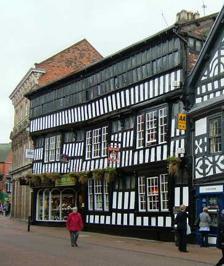
Building: Crown Hotel, Nantwich
Country: United Kingdom
Year built: 1583
Grade I listed pub in Cheshire, England Crown Hotel Crown Hotel Location 24–26 High Street, Nantwich , Cheshire , England Coordinates 53°04′03″N 2°31′22″W / 53.0674°N 2.5227°W / 53.0674; -2.5227 Built c. 1583 Listed Building – Grade I Designated 19 April 1948 Reference no. 56617 Location in Cheshire The Crown Hotel , also known as the Crown Inn , is a timber-framed , black-and-white hotel and public house located at 24 High Street in the town of Nantwich in Cheshire , England. The present building dates from shortly after 1583. One of three buildings in Nantwich to be listed at grade I , the listing describes the Crown Hotel as "an important late C16 building." The existing hotel was built on the site of an earlier inn of the same name, destroyed in the Great Fire of Nantwich of 1583. This appears to have been constructed on an earlier industrial site, including a medieval tannery and an 11–12th century salt working . The area has also been speculated to have been the location of Nantwich Castle . Archaeological findings It has been speculated that the site, which forms a high point in the town adjacent to the river, might have been the location of Nantwich Castle , which was built before 1180. Excavations behind the Crown Hotel in 1978 found evidence of terracing, perhaps representing a platform or mound, as well as a pre-medieval ditch, which might have formed the outer bailey of the castle. Roman pottery was also found in these excavations, including Samian ware and roof tiles. The excavations of 1978 found medieval leather shoes and numerous leather offcuts, suggesting a tannery was located on the site during this period. A D-shaped oak timber was found which might have formed part of a tanning bench, as well as wooden bowls and platters and medieval pottery. Large amounts of burnt charcoal, coal and clay dating from the early post-Medieval period were uncovered; they are believed to represent an 11–12th century salt working on the site. History Carved corbel The Crown was formerly the principal inn of Nantwich. Landlord Roger Crockett was murdered in a brawl on 19 December 1572, in a case that involved many of the town's gentry and was heard in the Star Chamber . The original "Crowne" was one of seven inns destroyed in the Great Fire of Nantwich of 1583. The proprietor at the time of the fire was Robert Crockett. The present building is known to have been rebuilt shortly after the date of the fire. The cost of £313 13 s 4 d was the greatest of all the buildings rebuilt at that time; £240 was contributed by Crockett. The rebuilt Crown was a coaching inn on the Chester to London road. During the Civil War , the inn was used as a place of worship, while the parish church was a prison. The Duke of Monmouth dined at the Crown in 1682. During part of the 18th century, the inn was known as the "Crown and Sceptre". The "Crown Inn Lodge", Nantwich's second Masonic Lodge , was founded in 1794 by Sir Robert Salusbury Cotton , MP for the county of Cheshire , and presumably met at the Crown; it had 28 members in 1799. Plays were put on in the inn's assembly room until a theatre was built in the early 19th century. The Crown is described in an 1874 directory as a "Commercial Inn and Posting House", one of two in the town (the other being the Lamb Hotel on Hospital Street). The Crown was run by the Piggott family for over 30 years from the late 1870s. Thomas Piggott, landlord in 1881, was the great grandfather of well-known jockey Lester Piggott . Description Second storey, showing continuous windows and overhang The Crown Hotel is a black-and-white, timber-framed and plaster three-storey building with a tiled roof. The street-facing front, described by Nikolaus Pevsner as "impressive", is flat and features close studding with a middle rail. Unlike many buildings of a similar date in the town, it lacks ornamental panelling. Each storey has small overhangs, with carved corbels (brackets). All three storeys have restored mullioned and transomed windows in oak. The second (top) floor features unusual continuous windows along the entire front. To the left of the street front is a covered passage known as Crown Mews, which was the entrance to the inn's stables at the rear. On the left of the passage is a recessed shop front; formerly a coffee shop, as of 2009 it houses a jeweller's. The interior is in good condition. The ground floor features an 18th-century enclosed bar and a wall panel showing the original wattle and daub construction. A large beam supported by scrollwork forms an archway to the rear, where there is an 18th-century assembly room . An iron mantrap is mounted on the wall to the rear of the archway. The second storey was originally a single gallery and was partitioned, probably in the 18th century. Modern hotel As of 2009, the Crown is an eighteen-bedroom hotel and public house and restaurant. It renovated its restaurant to a grill restaurant in January 2016 and now serves a range of grilled meats, fish and other dishes. The Crown is licensed for civil wedding ceremonies. See also Listed buildings in Nantwich, Cheshire Grade I listed buildings in Cheshire References